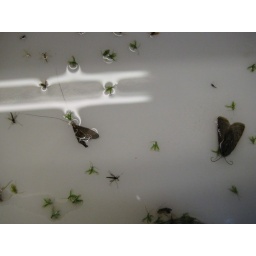
I found these moths around the faucet in the bathroom sink at work.